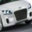
Label: automobile